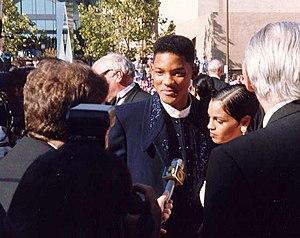
Willard Carroll Smith, Jr, alias Will Smith est un acteur, chanteur et producteur de cinéma américain, né le 25 septembre 1968 à Philadelphie en Pennsylvanie.